Bayou Rouge Baptist Church

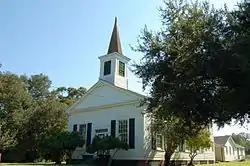

Bayou Rouge Baptist Church is a historic church located at the corner of Church Street and Barron Lane in Evergreen, Louisiana.